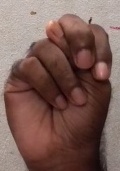
ASL sign: N